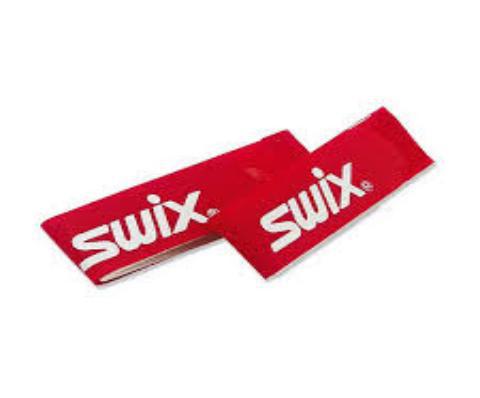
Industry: Sports